Chris Patrick (gridiron football)

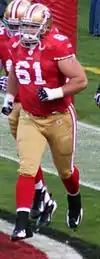
Patrick with the San Francisco 49ers in 2009

Chris Patrick (born September 22, 1984) is a former American football offensive tackle. He was signed by the New York Giants as an undrafted free agent in 2007. He played college football at the University of Nebraska.